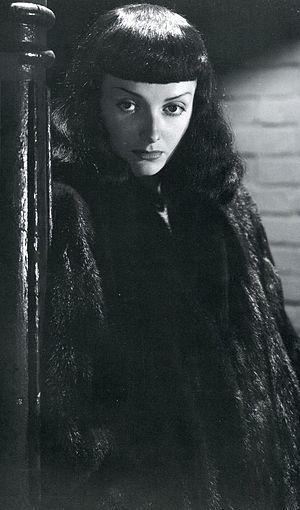
La Septième Victime est un thriller américain de Mark Robson sorti en 1943.
Jean Brooks ou née le 23 décembre 1915, Houston, morte le 25 novembre 1963, Richmond, est une actrice américaine.